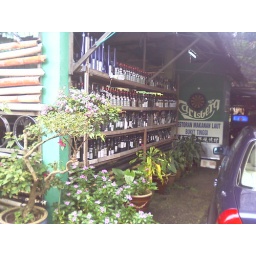
Funny wall around it covered with wine bottles @ makantrip.com